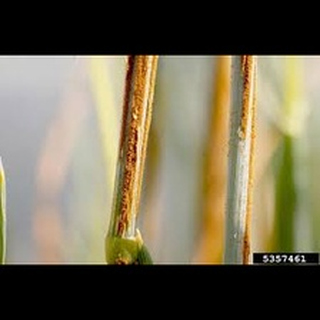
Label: wheat_black_rust